Beat (music)

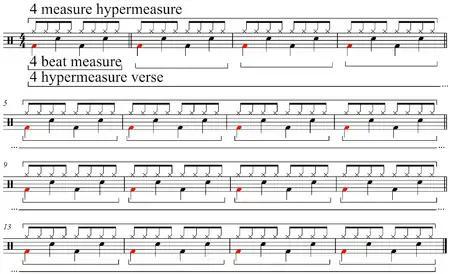
Hypermeter: 4 beat measure, 4 measure hypermeasure, and 4 hypermeasure verses. Hyperbeats in red.

A hyperbeat is one unit of hypermeter, generally a measure. "Hypermeter is meter, with all its inherent characteristics, at the level where measures act as beats."